Yale, Oklahoma

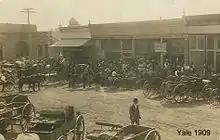
Historic Yale (1909)

Yale's founding in 1895 is attributed to a local farmer, Sterling F. Underwood, who established a post office by that name in his general store, about east of the present town. When the Eastern Oklahoma Railway built its line across Payne County, a group led by George W. Canfield began a different townsite also within Eagle Township that would be closer to the railroad, at its planned junction with the Missouri–Kansas–Texas Railroad. Underwood moved his store to the new site in 1902, making the new site the permanent location for the town of Yale. A 1907 map shows the town contained 230 acres surrounding the railroad junction, and to its east southeast the Underwood farm of 158 acres. By 1910, Yale had a population of 685, supported mostly by agricultural services and cotton processing.